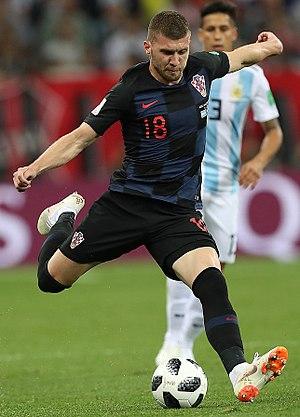
Ante Rebić, né le 21 septembre 1993 à Split, est un footballeur international croate qui évolue au poste d’avant-centre ou d'ailier à l'AC Milan, en prêt de l'Eintracht Francfort.